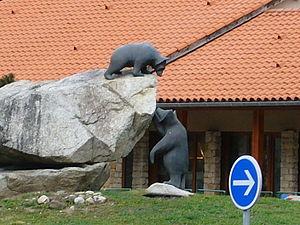
Sculptures d’ours sur un rond-point à Axat dans l’Aude (France).
Axat est une commune française située dans le département de l'Aude, en région Occitanie.
L'ours est présent dans les Pyrénées depuis des centaines de milliers d'années. La population actuelle d'ours brun eurasien qui vit sur les versants français et espagnol des Pyrénées est souvent nommée « ours des Pyrénées » ; toutefois, il ne s'agit pas d'une espèce à part entière mais d'un sous-groupe de population d'ours bruns extrêmement réduite. Elle a fait l'objet d'une importante médiatisation ces dernières années, opposant les éleveurs pyrénéens, qui lui attribuent de très nombreux dégâts, aux partisans de sa conservation et du renforcement de sa population qui veulent éviter sa disparition. Une large polémique s'est créée autour de ce grand mammifère qui demeure traditionnellement présent dans les Pyrénées alors qu'il a disparu de toutes les autres régions de France au cours de l'Histoire. Au niveau mondial cependant, l'ours brun eurasien n'est pas considéré comme une espèce menacée par l'Union internationale pour la conservation de la nature.